Northern Italy

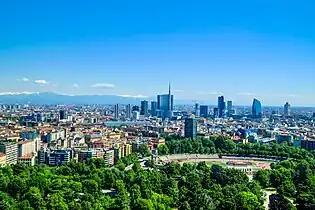
Milan

In March 2019, the European Space Agency (ESA) published images took from their satellites. These images show a big stain, made of nitrogen dioxide and fine particles, situated above the Po Valley area, which incorporates the city of Milan, Turin, and Bologna. Milan and Turin share high levels of ozone and nitrogen oxides, which are mainly produced by cars diesel and petrol engines. The big stain analyzed by ESA is the main reason why Po Valley air pollution levels are so high it is considered nowadays the worst area in Europe for air quality. To shed light on how dangerous it is for humans to live in polluted environments, Chicago Energy Policy Institute has recently developed the Air Quality Life Index (AQLI), a system capable of analyzing air pollution worldwide. According to AQLI findings, Po Valley air pollution affects inhabitants so hard that it cuts off about half a year of their life expectancy. The main reasons why there's a big stain of air pollution over the Po Valley are strictly connected to livestock and factories. The so-called "NPK fertilizers", made of nitrogen, phosphorus and potassium, along with manure emissions from intensive breeding and high levels of nitrogen dioxide released by diesel and petrol engines are all accountable for this disastrous air condition in northern Italy. The region of Lombardy produces also vast amounts of animal waste, a big contributor to pollution. It delivers more than 40 per cent of Italy's milk production, for example, while over half of the Italian pig production is located in the Po Valley.